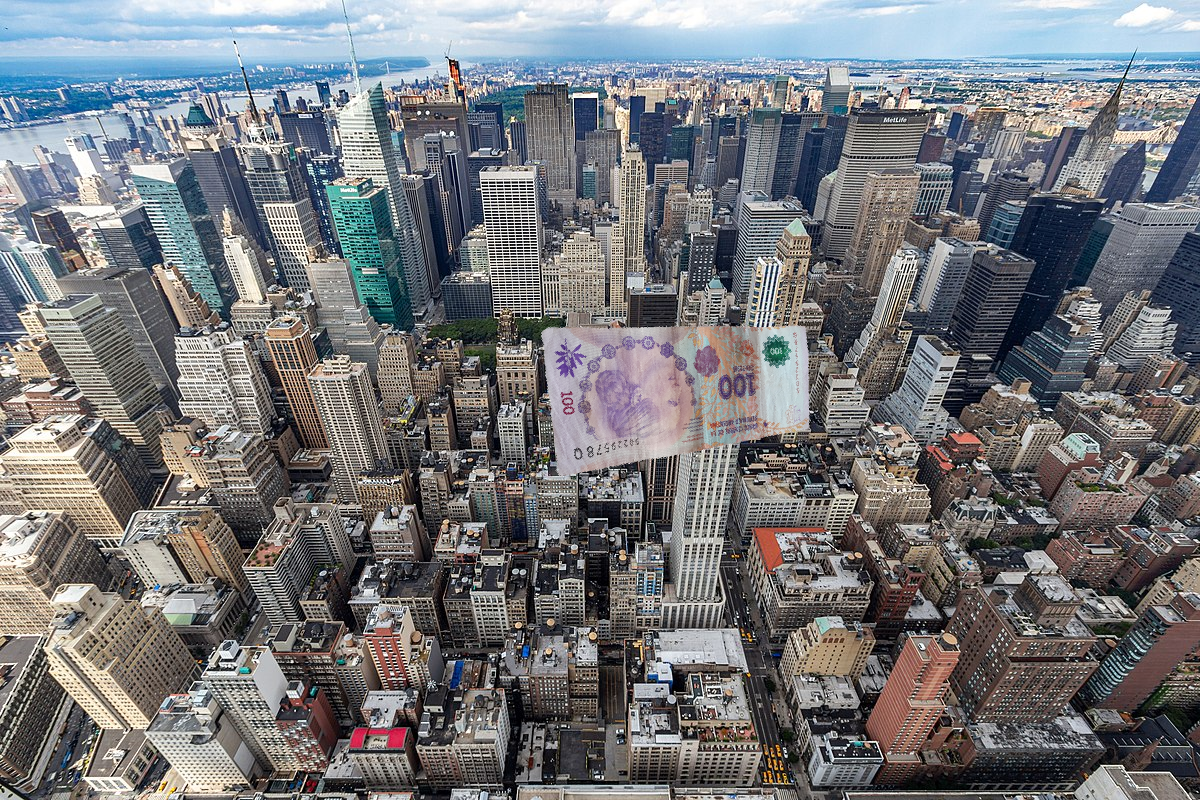
Denominación: 100